Llibre del Repartiment (Valencia)

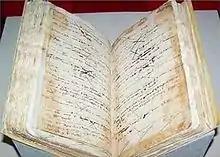
Llibre del Repartiment de València

The Llibre del Repartiment is a record book in which the King's scribes recorded promises of donations of properties at the conclusion of the Valencian conquest. The scribes later indicated the names of the persons who actually took possession. This is not the only distribution of lands during the time of the Reconquista; there are a few others, published and unpublished, the major ones are for Majorca, Seville, Murcia, Orihuela, Lorca, and other minor ones for Alora, Benalmádena, Comares, Cártama, Casabonarela, Coín, Mijas, Alhaurín, Almogía, Alozaina, Bezmilian among others.